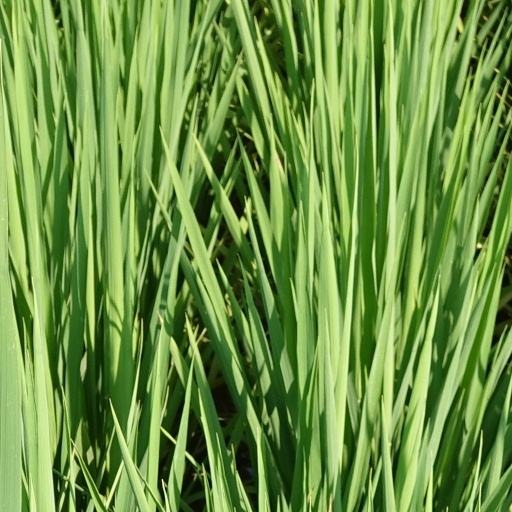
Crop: rice